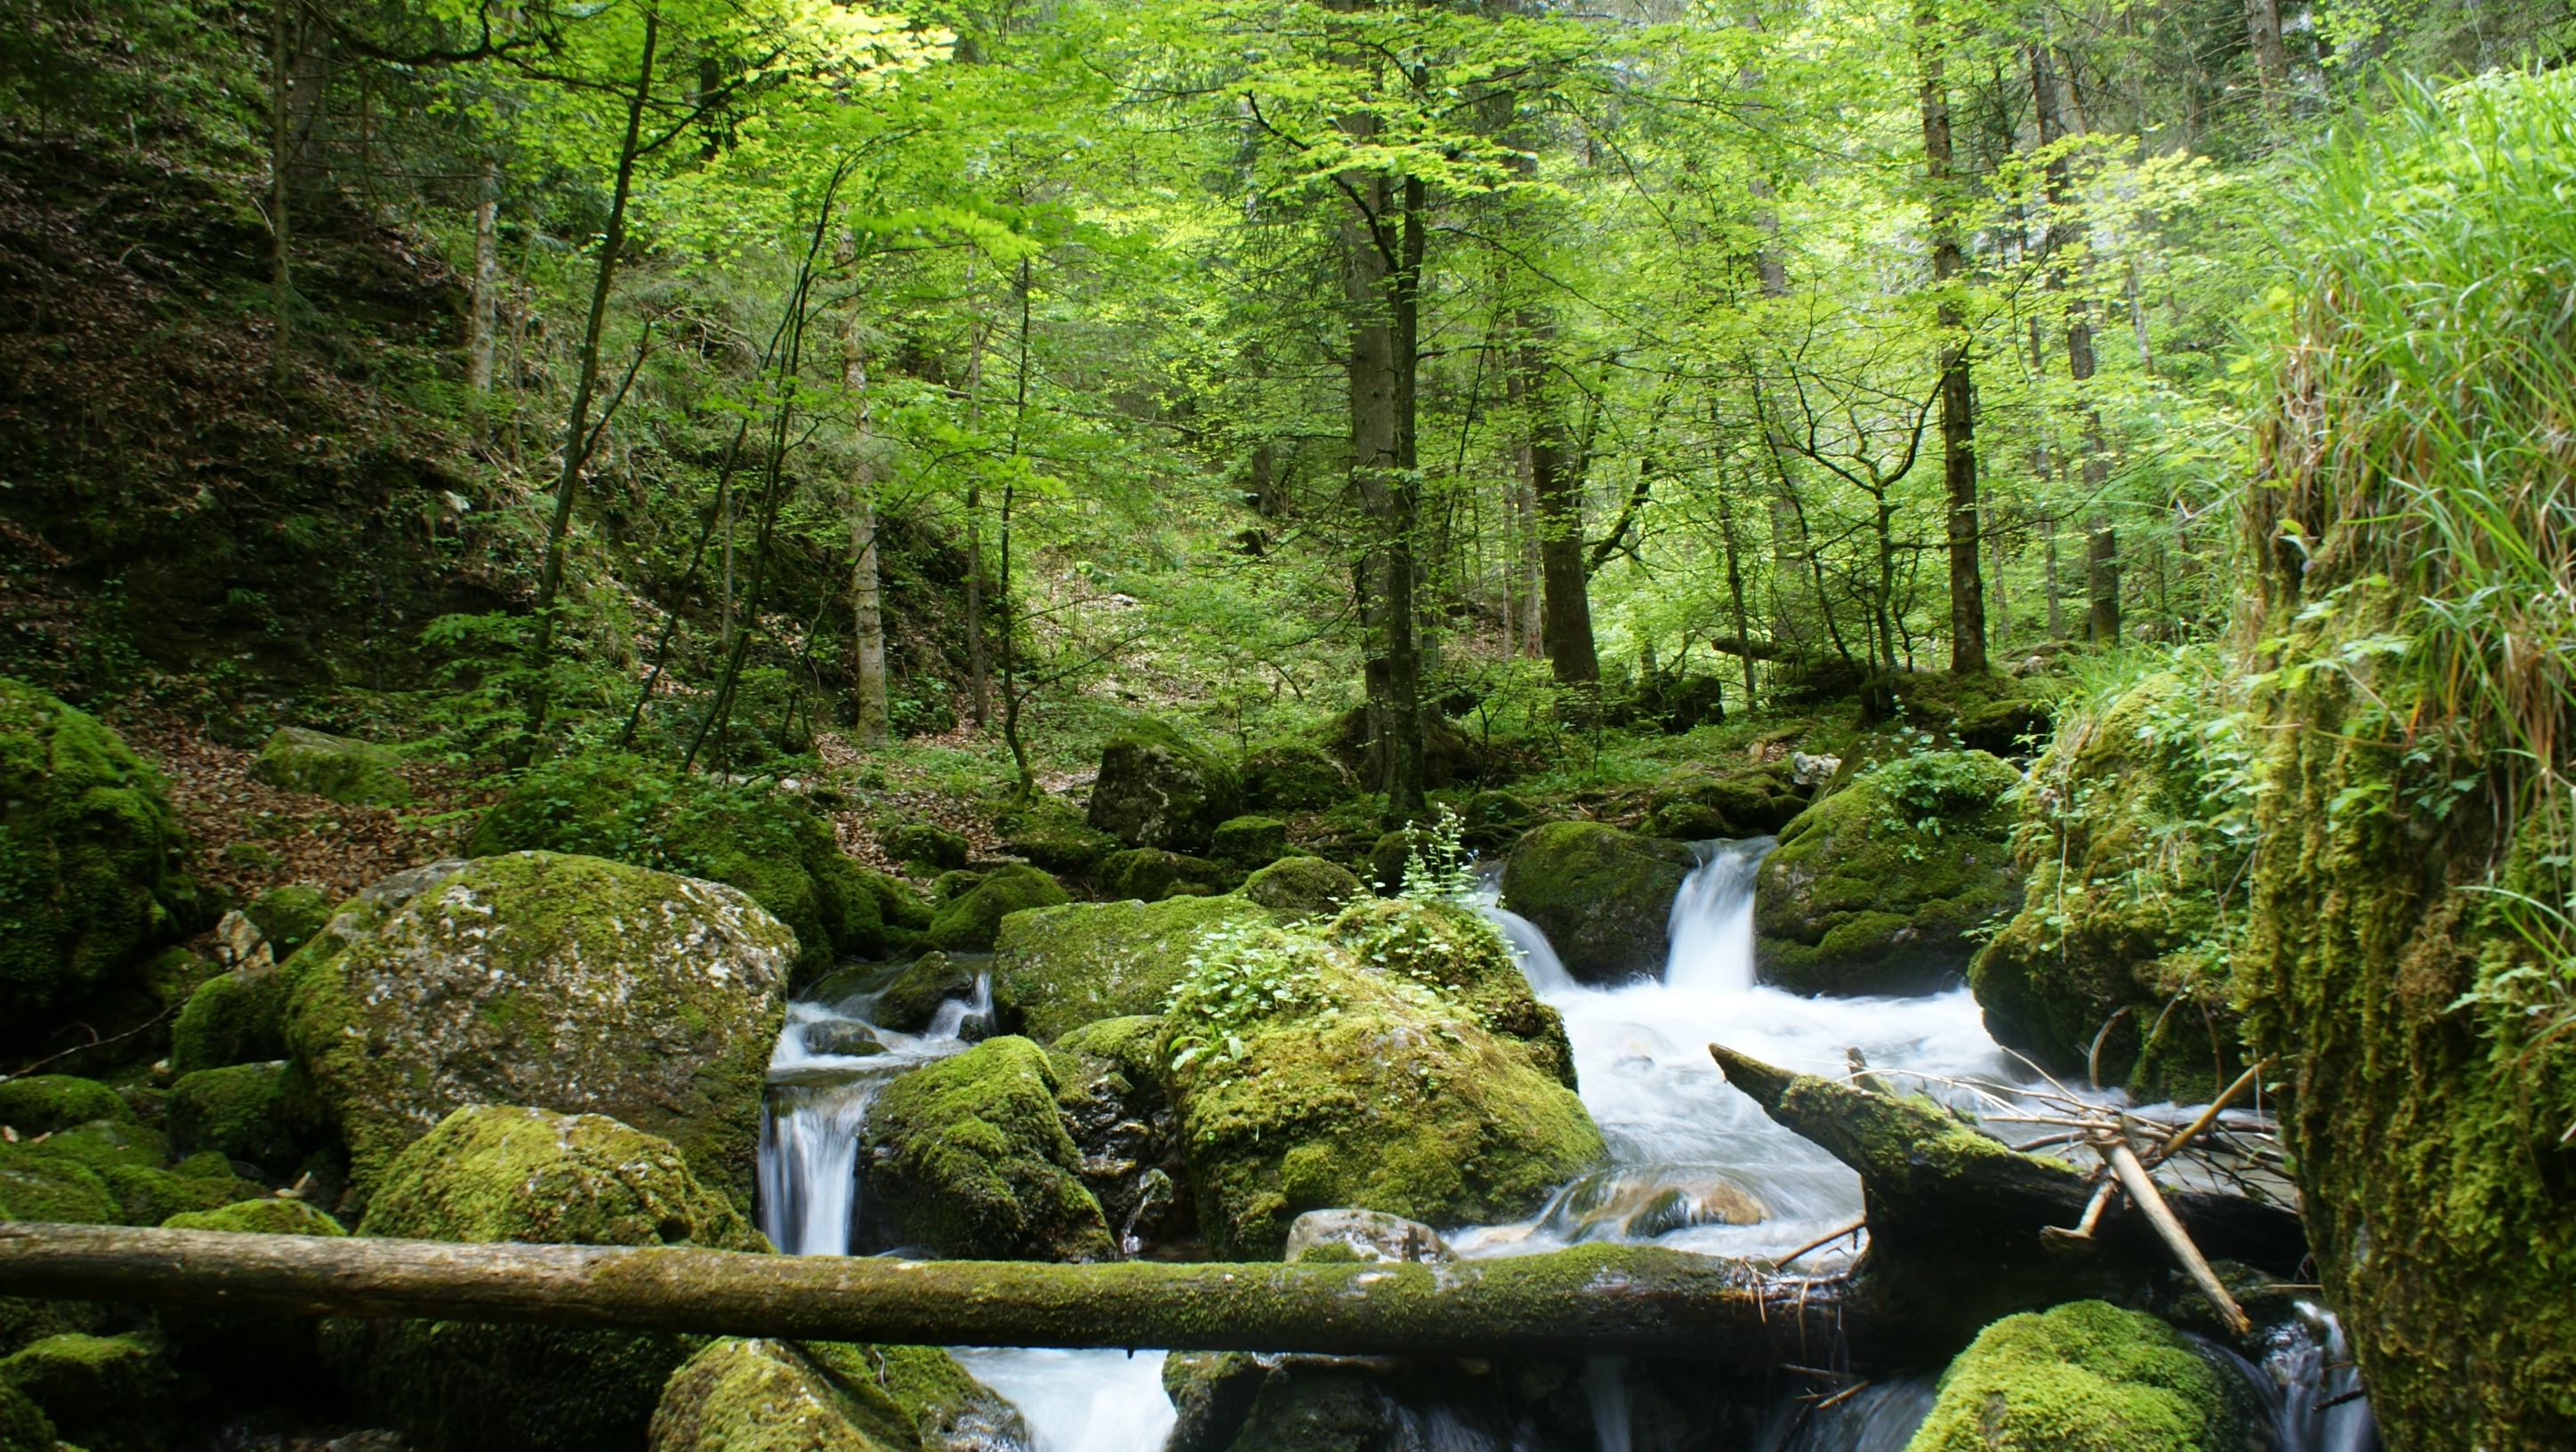
tree, water, nature, forest, rock, waterfall, wilderness, wood, river, foliage, stream, green, jungle, national park, body of water, trees, current, relaxation, vegetation, rainforest, undergrowth, ravine, woodland, habitat, water feature, ecosystem, watercourse, based, water courses, nature reserve, biome, old growth forest, natural environment, temperate broadleaf and mixed forest